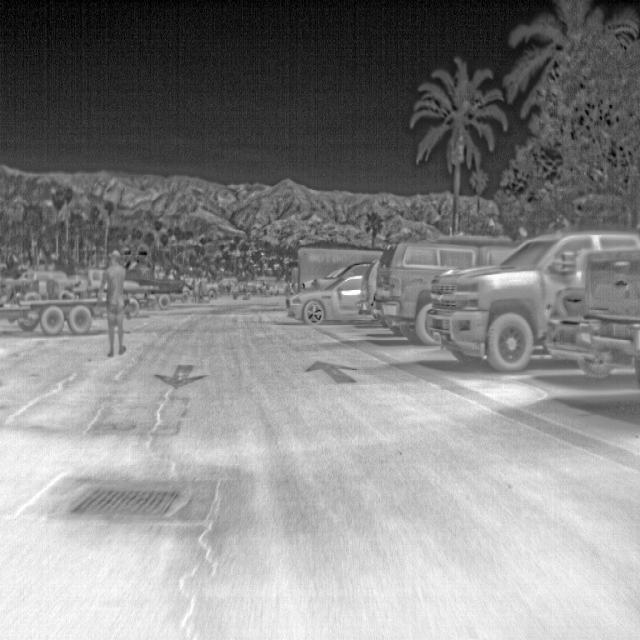
Detected objects:
label: person